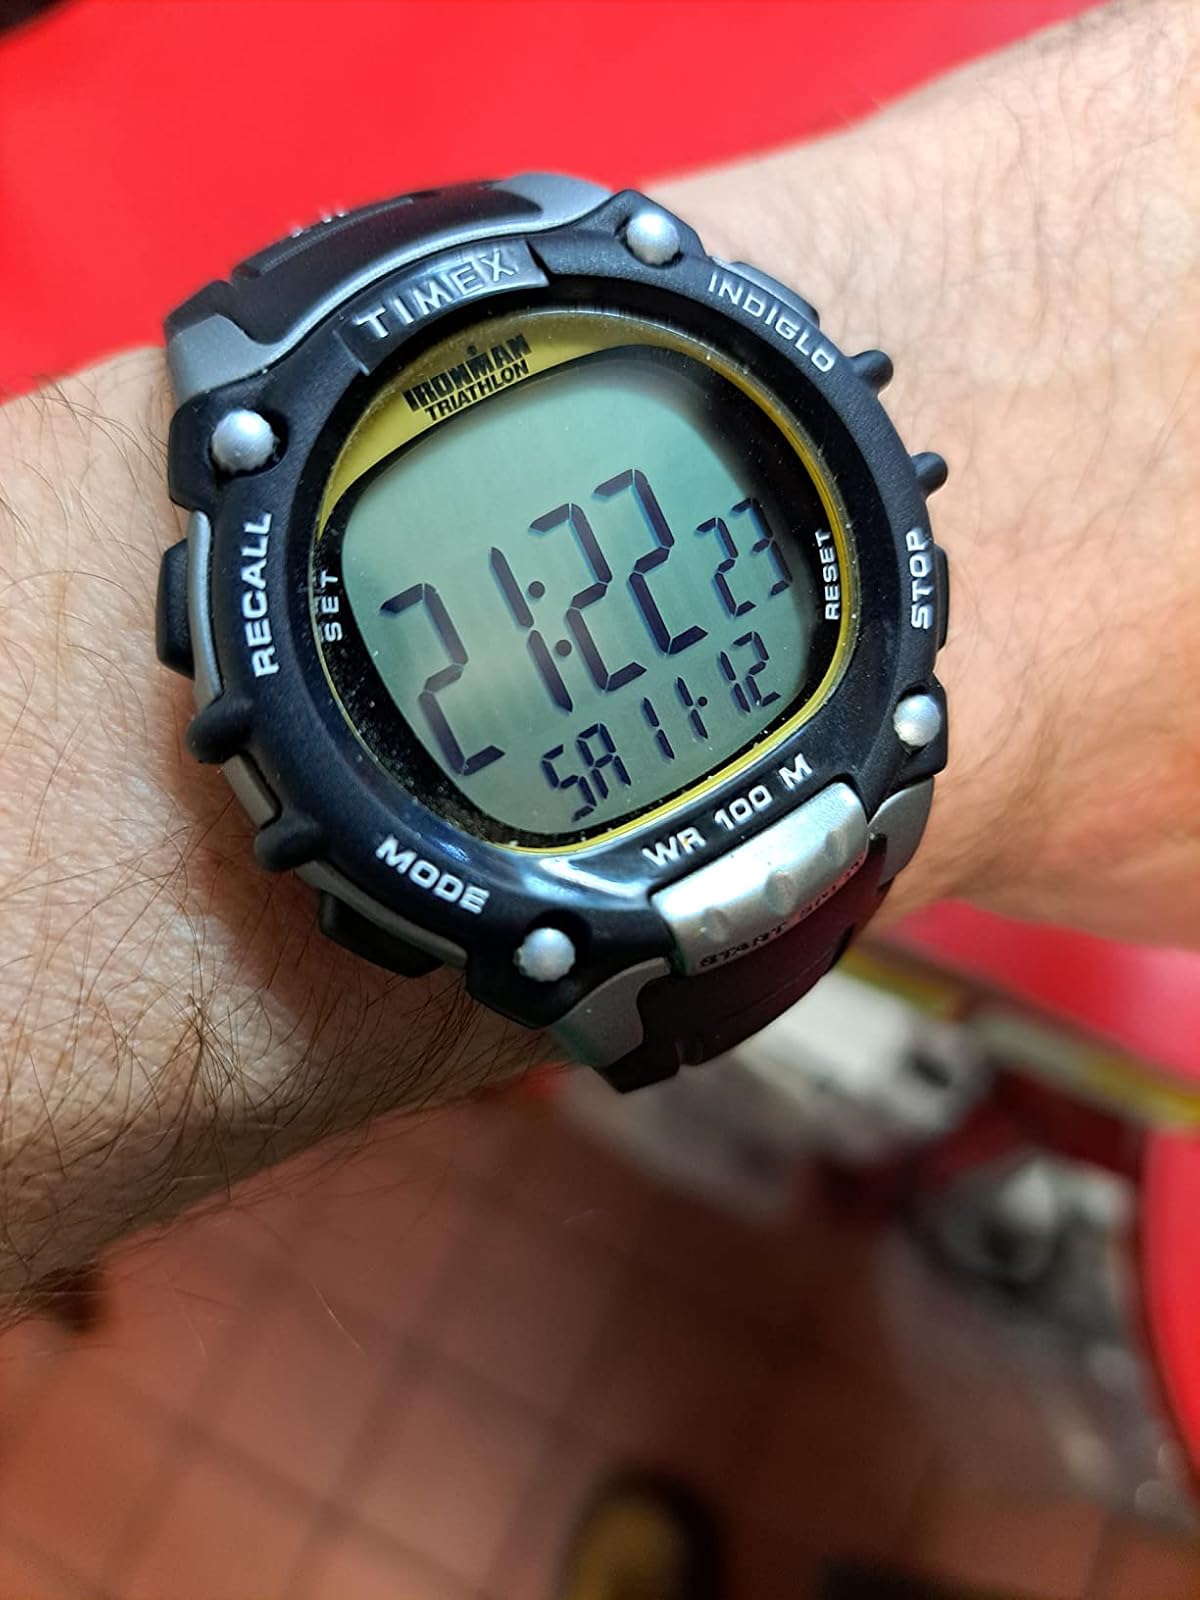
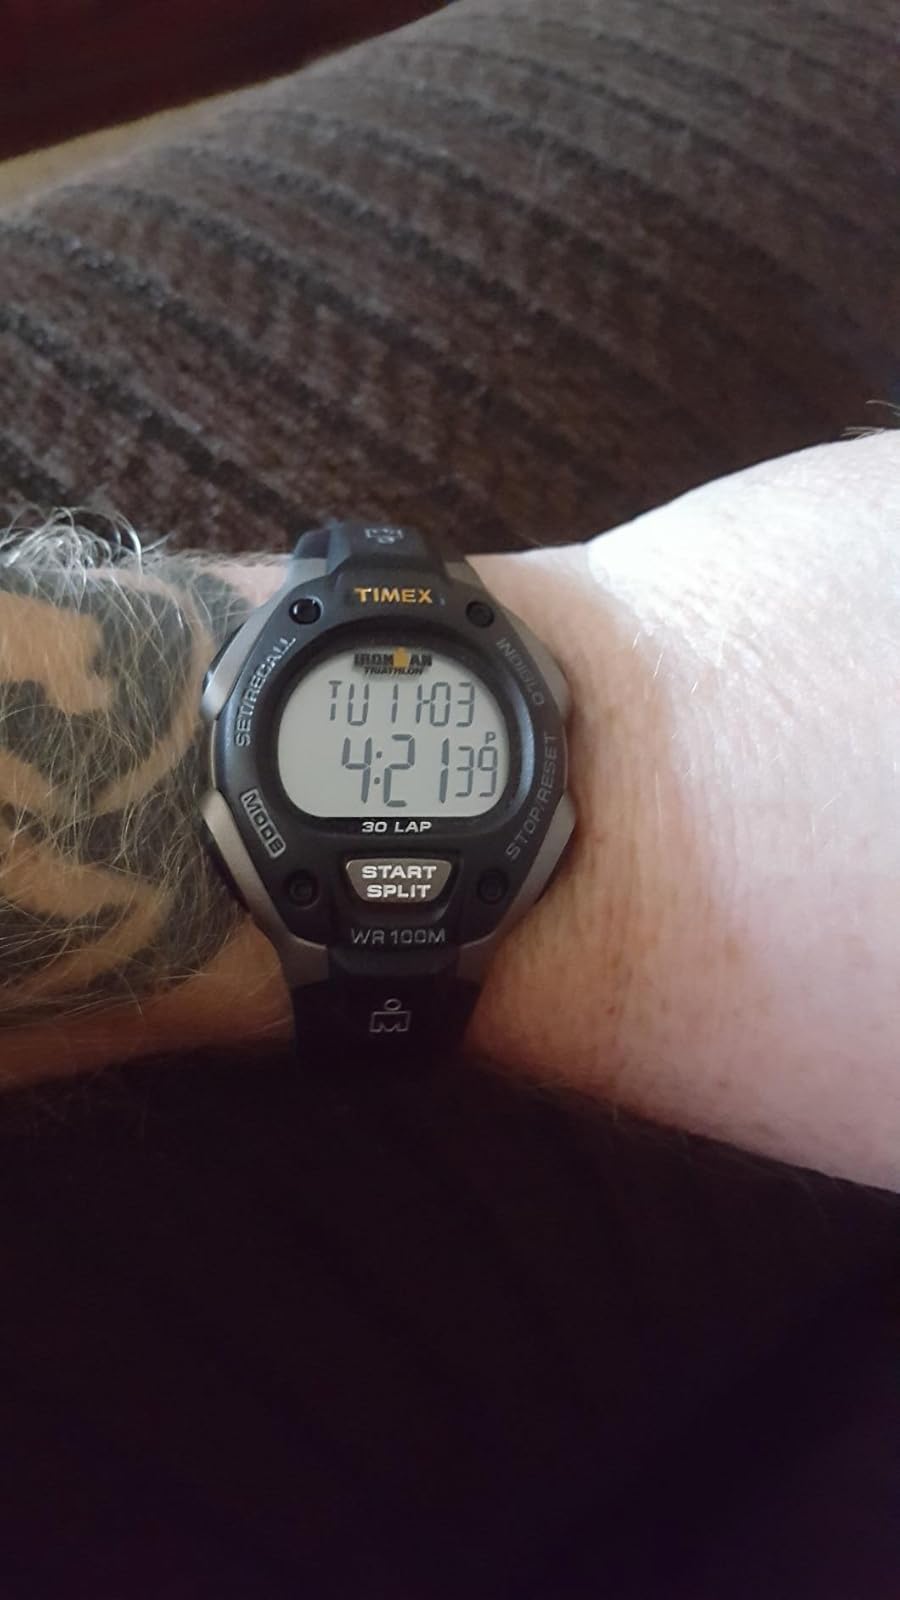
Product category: accessories_watch
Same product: no